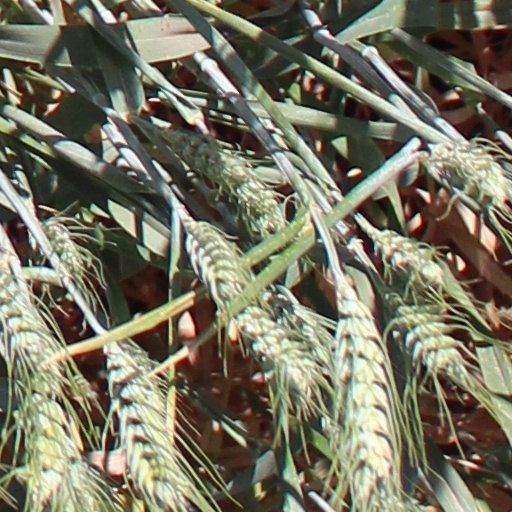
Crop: wheat